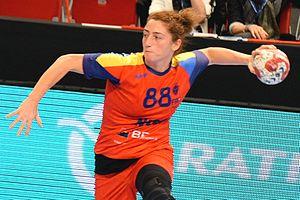
Patricia Vizitiu Le 29 novembre 2015, lors du match Roumanie / Cuba pour le compte du TIPIFF 2015. Au stade Pierre de Coubertin à Paris.